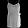
Label: T - shirt / top